Philbrook Museum of Art

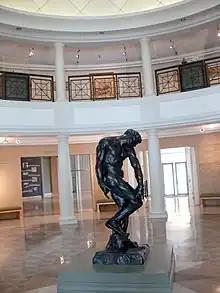
Philbrook Museum of Art Rotunda

The Philbrook Art Museum, under the guidance of its first director, Eugene Kingman, opened its doors to the public on October 25, 1939 with a permanent art collection made up of works from the Tulsa Art Association and Villa Philbrook. In 1940, studio art classes were initiated and a touring program for school children the following year that resulted in the addition of a Children's Museum in 1949. A new museum wing was built in 1969 in response to an increased demand for studio art classes, but the use of this space has since changed. The art museum underwent difficult financial times in the 1980s and a renaissance in the 1990s. The name changed from the Philbrook Art Center to The Philbrook Museum of Art in 1987 when it was first accredited. In 2009, after a two-year process, Philbrook was reaccredited by the American Alliance of Museums (AAM), one of 286 art museums and 775 museums overall out of the estimated 17,500 museums in the United States.